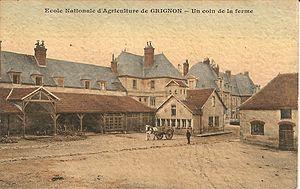
Cour de la ferme intérieure de l'école d'agriculture de Grignon (Yvelines, France) au début du XXe siècle
L’agriculture des Yvelines est une agriculture moderne et productive, tournée principalement vers la grande culture céréalière. C'est la deuxième en Île-de-France après celle de Seine-et-Marne. Elle occupe une place marginale dans l'économie du département sous l'angle de l'emploi, avec 4 966 actifs en 2006, soit 0,9 % de la population active totale. Cependant cette activité mobilise et façonne une part importante du territoire. La surface agricole utile s'élevait à 91 045 hectares en 2000, soit 43 % du total et à 89 136 hectares en 2010. Ce territoire agricole, ajouté aux 32 % de territoire boisé, donne aux Yvelines un caractère rural marqué, malgré leur proximité de Paris. Cette SAU diminue de 200 hectares par an au profit de l'urbanisation et des infrastructures. Le nombre d'exploitations agricoles diminue régulièrement, diminution plus marquée dans le secteur des cultures spéciales tandis que leur taille augmente pour atteindre une moyenne de 94 hectares en 2010.Plus de 70 % des exploitants cultivent des céréales et des oléagineux comme le colza.